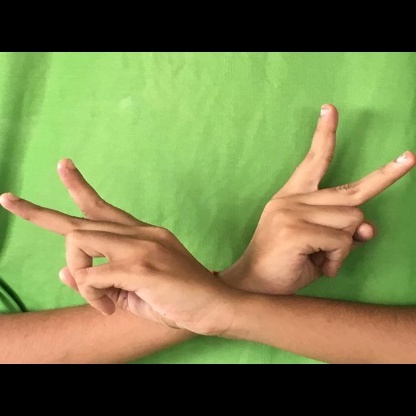
Mudra: Kartariswastika